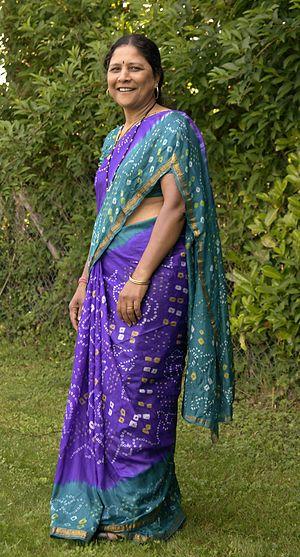
Sari bleu. Photo prise en Europe. Le modèle a posé. Géolocalisation non communiquée pour protection de la vie privée.